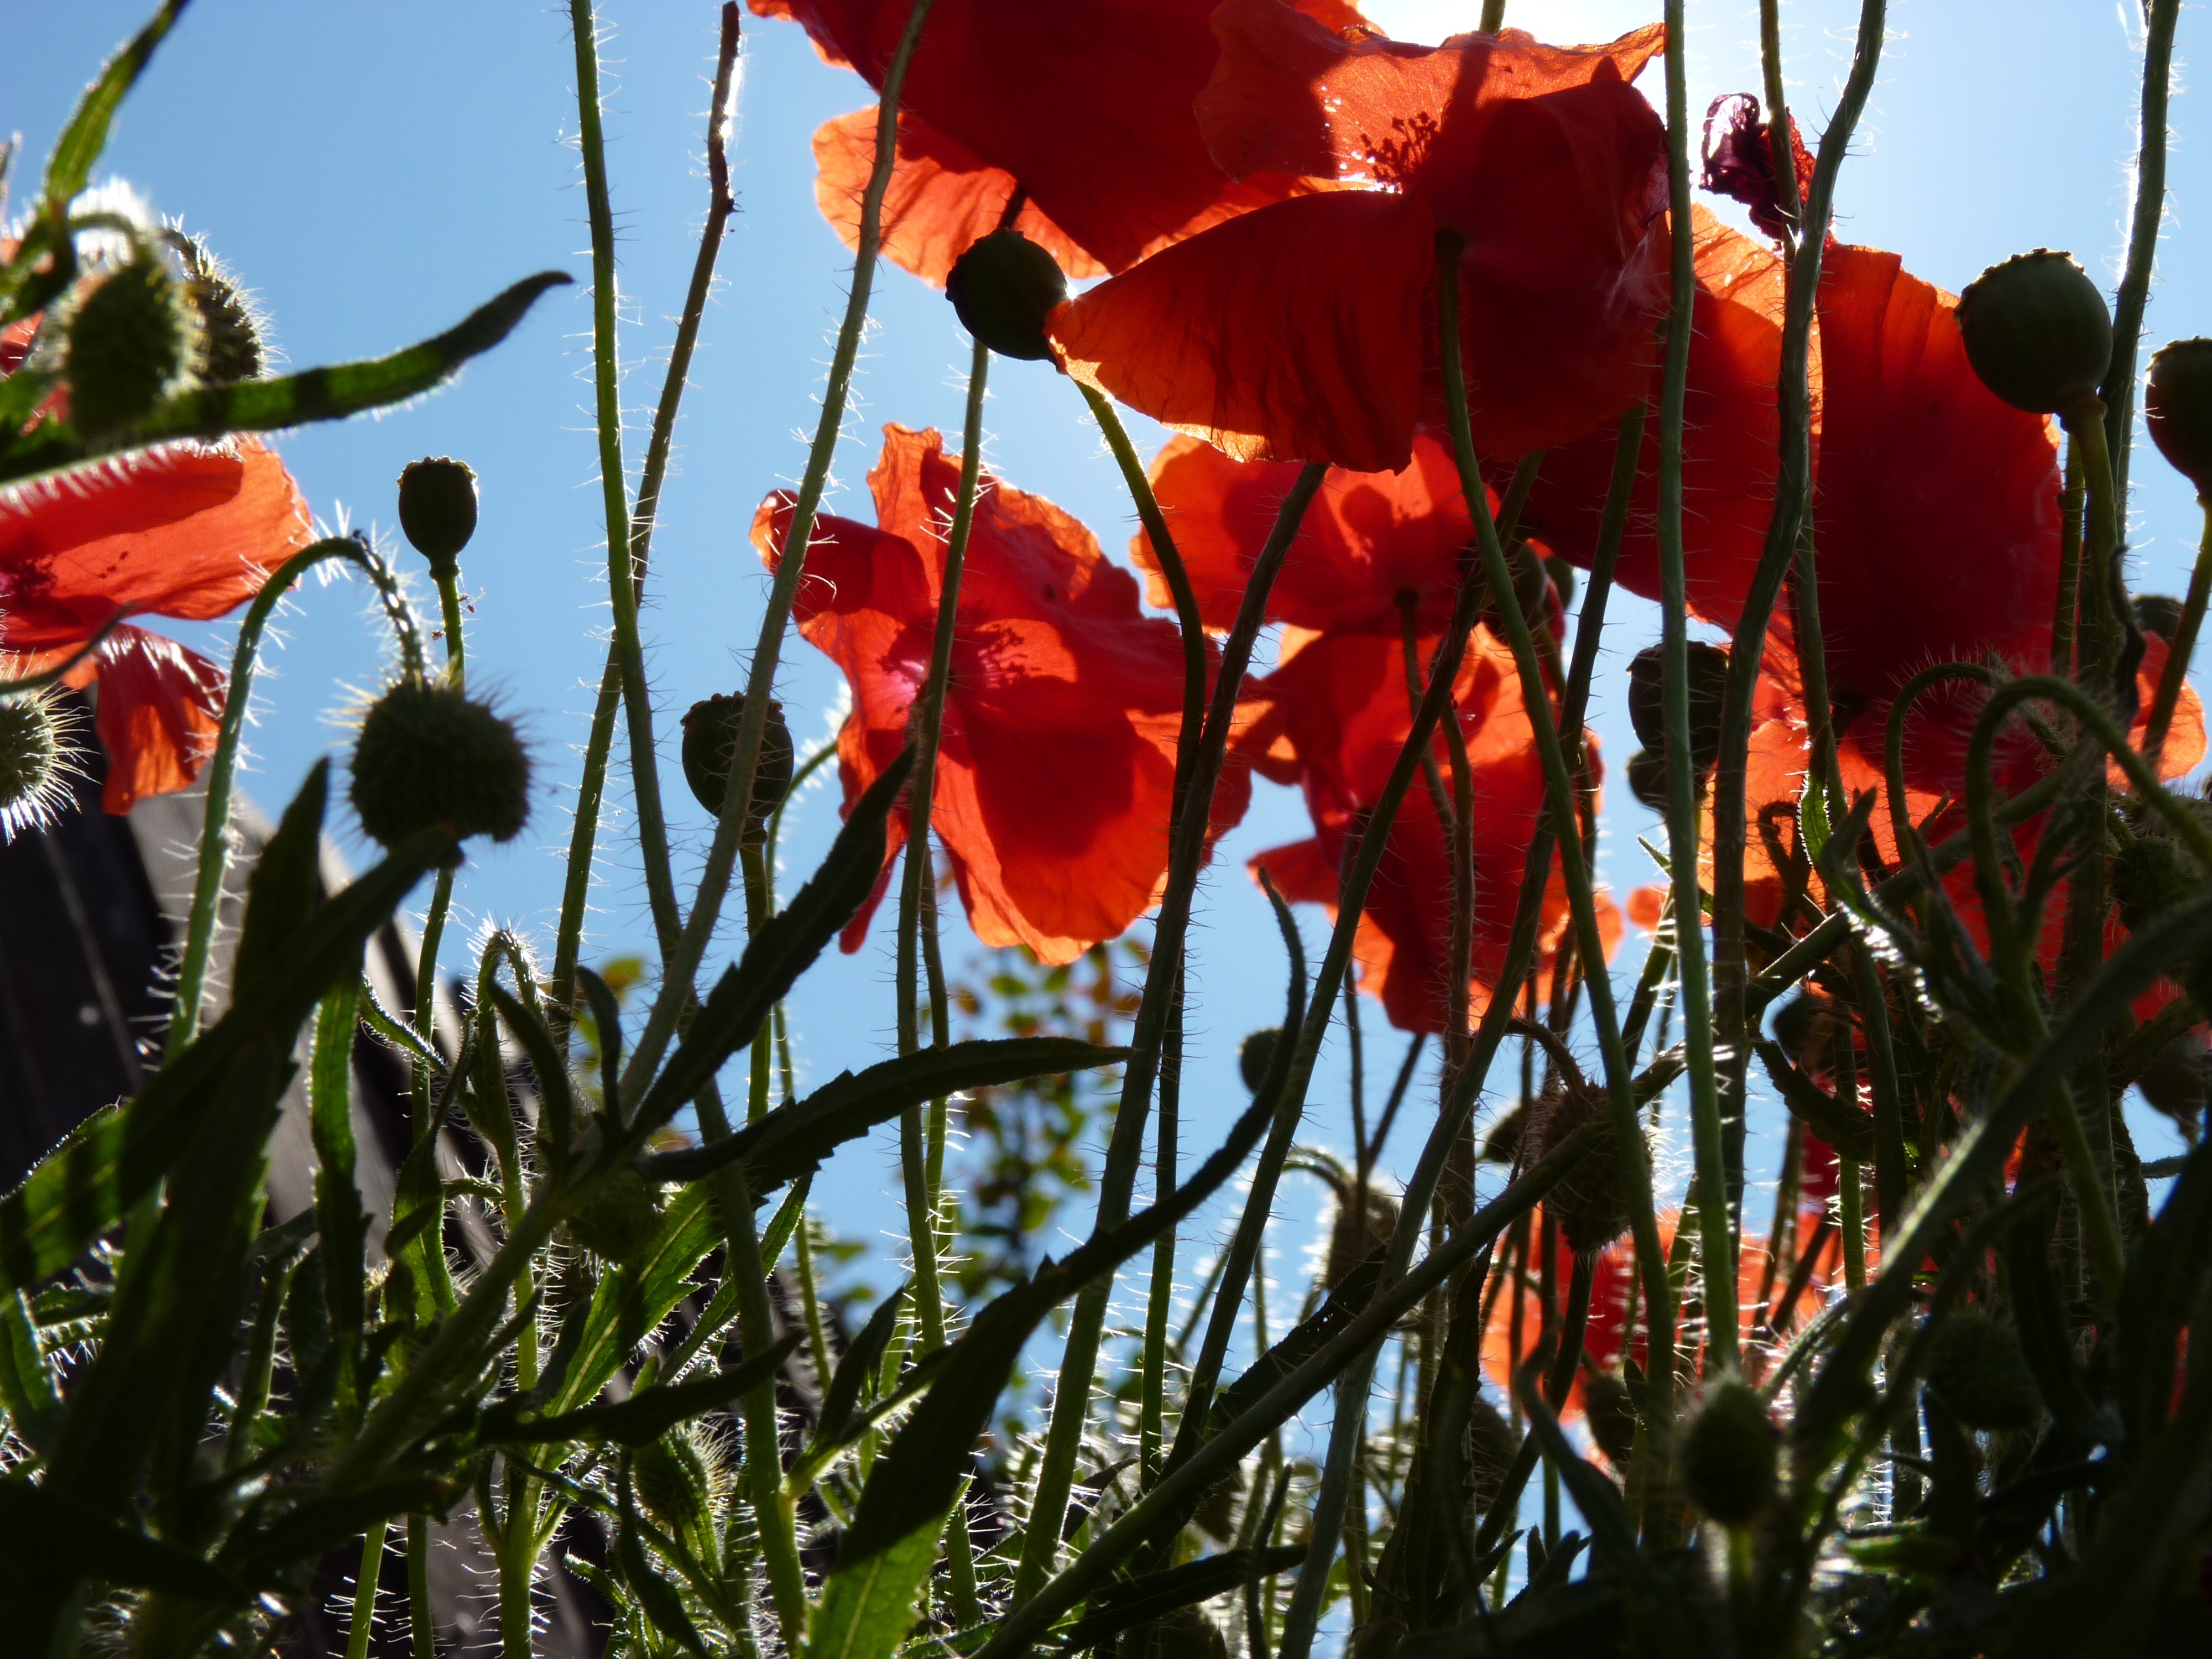
nature, plant, leaf, flower, floral, wild, green, red, produce, blooming, flora, plants, blue sky, flowers, dense, leaves, fields, gardening, stems, blossoms, buds, backlight, gardens, poppies, blooms, thick, flowering, flowering plant, land plant